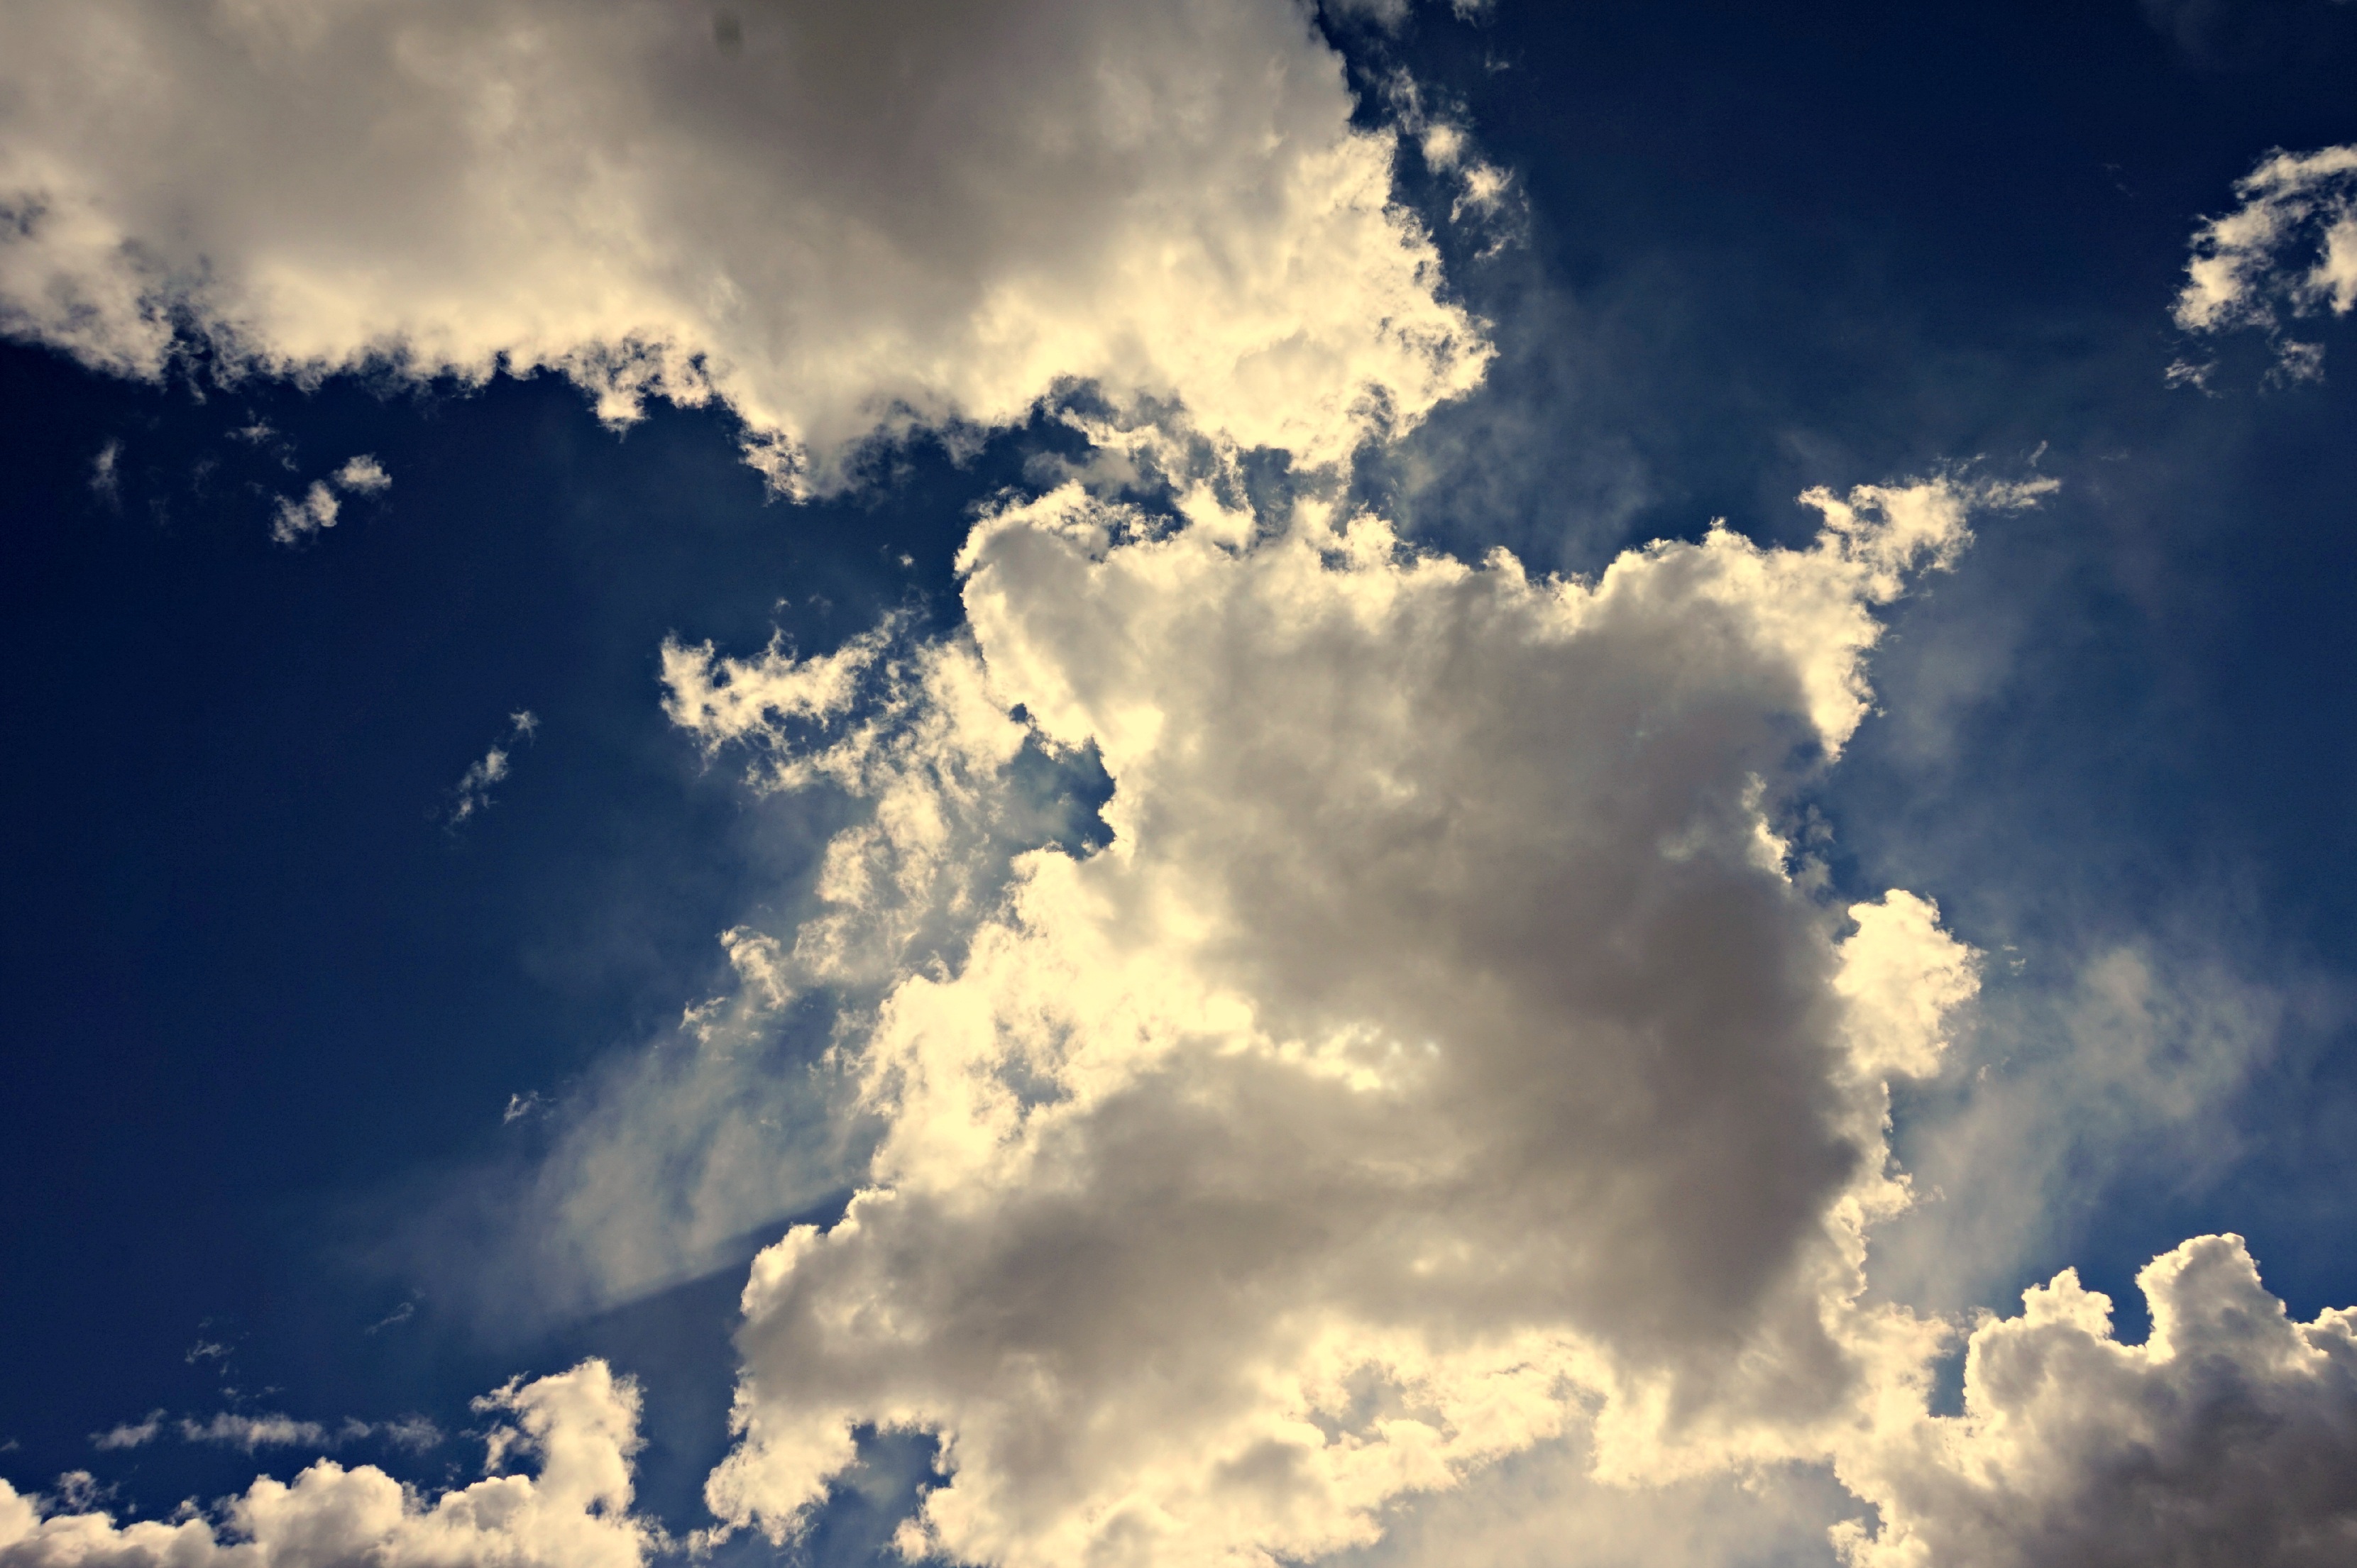
nature, cloud, sky, sun, sunlight, cloudy, atmosphere, daytime, fluffy, heaven, weather, cumulus, overcast, blue sky, clouds, stratosphere, meteorology, meteorological phenomenon, atmosphere of earth